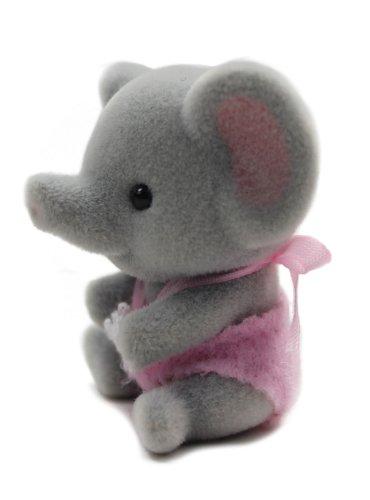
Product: Calico Critters Ellwoods Elephant Twins
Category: Toys & Games | Dolls & Accessories | Playsets
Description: Ellwoods twins measure 1.25" tall.
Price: $6.78
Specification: ProductDimensions:4.2x1.8x5inches|ItemWeight:1.6ounces|ShippingWeight:1.6ounces(Viewshippingratesandpolicies)|DomesticShipping:ItemcanbeshippedwithinU.S.|InternationalShipping:ThisitemcanbeshippedtoselectcountriesoutsideoftheU.S.LearnMore|ASIN:B002RCFTLY|Itemmodelnumber:CC1571|Manufacturerrecommendedage:36months-5years